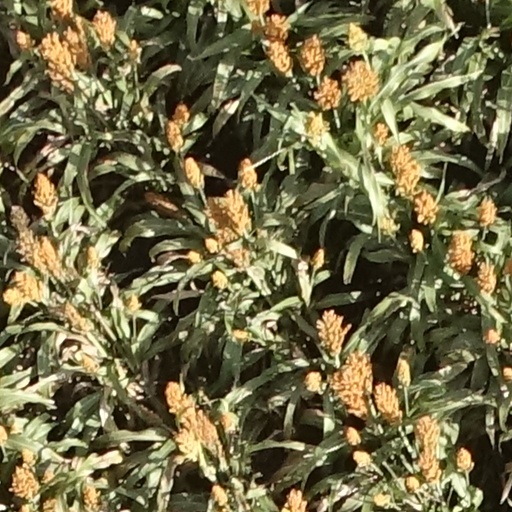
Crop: sorghum